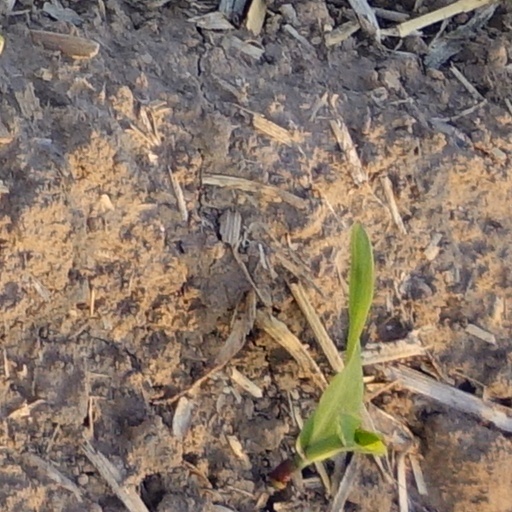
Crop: wheat